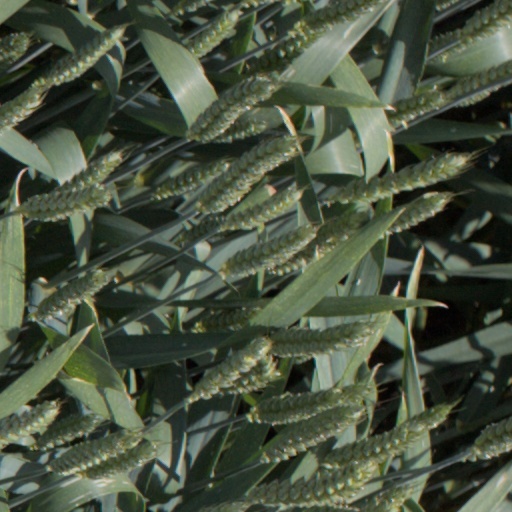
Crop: wheat